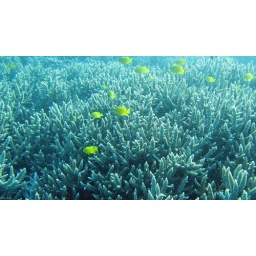
Desktop Wallpaper 1920x1080, bright yellow fish swimming over a coral reef oceanscape